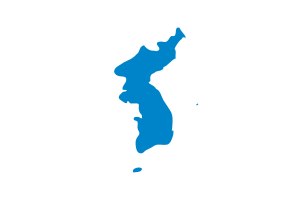
Forenede Korea ved vinter-OL 2018
Koreas genforeningsflag.
Det forenede Korea deltog ved vinter-OL 2018 i Pyeongchang i Sydkorea i perioden 9. – 25. februar 2018 med ét samlet ishockey hold for damer. I januar 2018 erklærede præsidenten for den Internationale Olympiske Komité Thomas Bach, at IOC ville tillade 22 atleter fra Nordkorea at deltage i legene. Heraf skulle de 12 atleter være kvindelige ishockeyspillere, der optrådte på et samlet hold med spillere fra Sydkorea under navnet Korea med den olympiske forkortelse COR. Holdet spillede under det forenede Koreas flag.